2001 United States Grand Prix

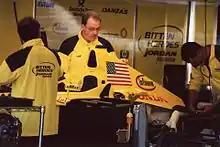
A tribute to the victims of the September 11 attacks on the engine cover of the Jordan EJ11 car

The September 11 attacks occurred 19 days before the race, forcing several teams to be hesitant to send workers to Indianapolis amid security concerns at the circuit. Some drivers and team principals publicly questioned the race's viability due to concerns about behavior and personal safety but others believed it had to be held to show support for the United States. The race went on as planned, with additional security measures implemented by local, state, and federal law enforcement to protect spectators and participating teams. It was the United States's first major international sporting event since the attacks, and no security incidents occurred. According to IMS president Tony George, he never considered cancelling the race after talking to Fédération Internationale de l'Automobile (FIA; Formula One's governing body) president Max Mosley and Formula One commercial rights holder Bernie Ecclestone. Several participants paid respect to the victims of the September 11 attacks by putting American flags on their racing helmets and cars. The Grand Prix Drivers' Association donated personal racing items to raise funds for the victims.